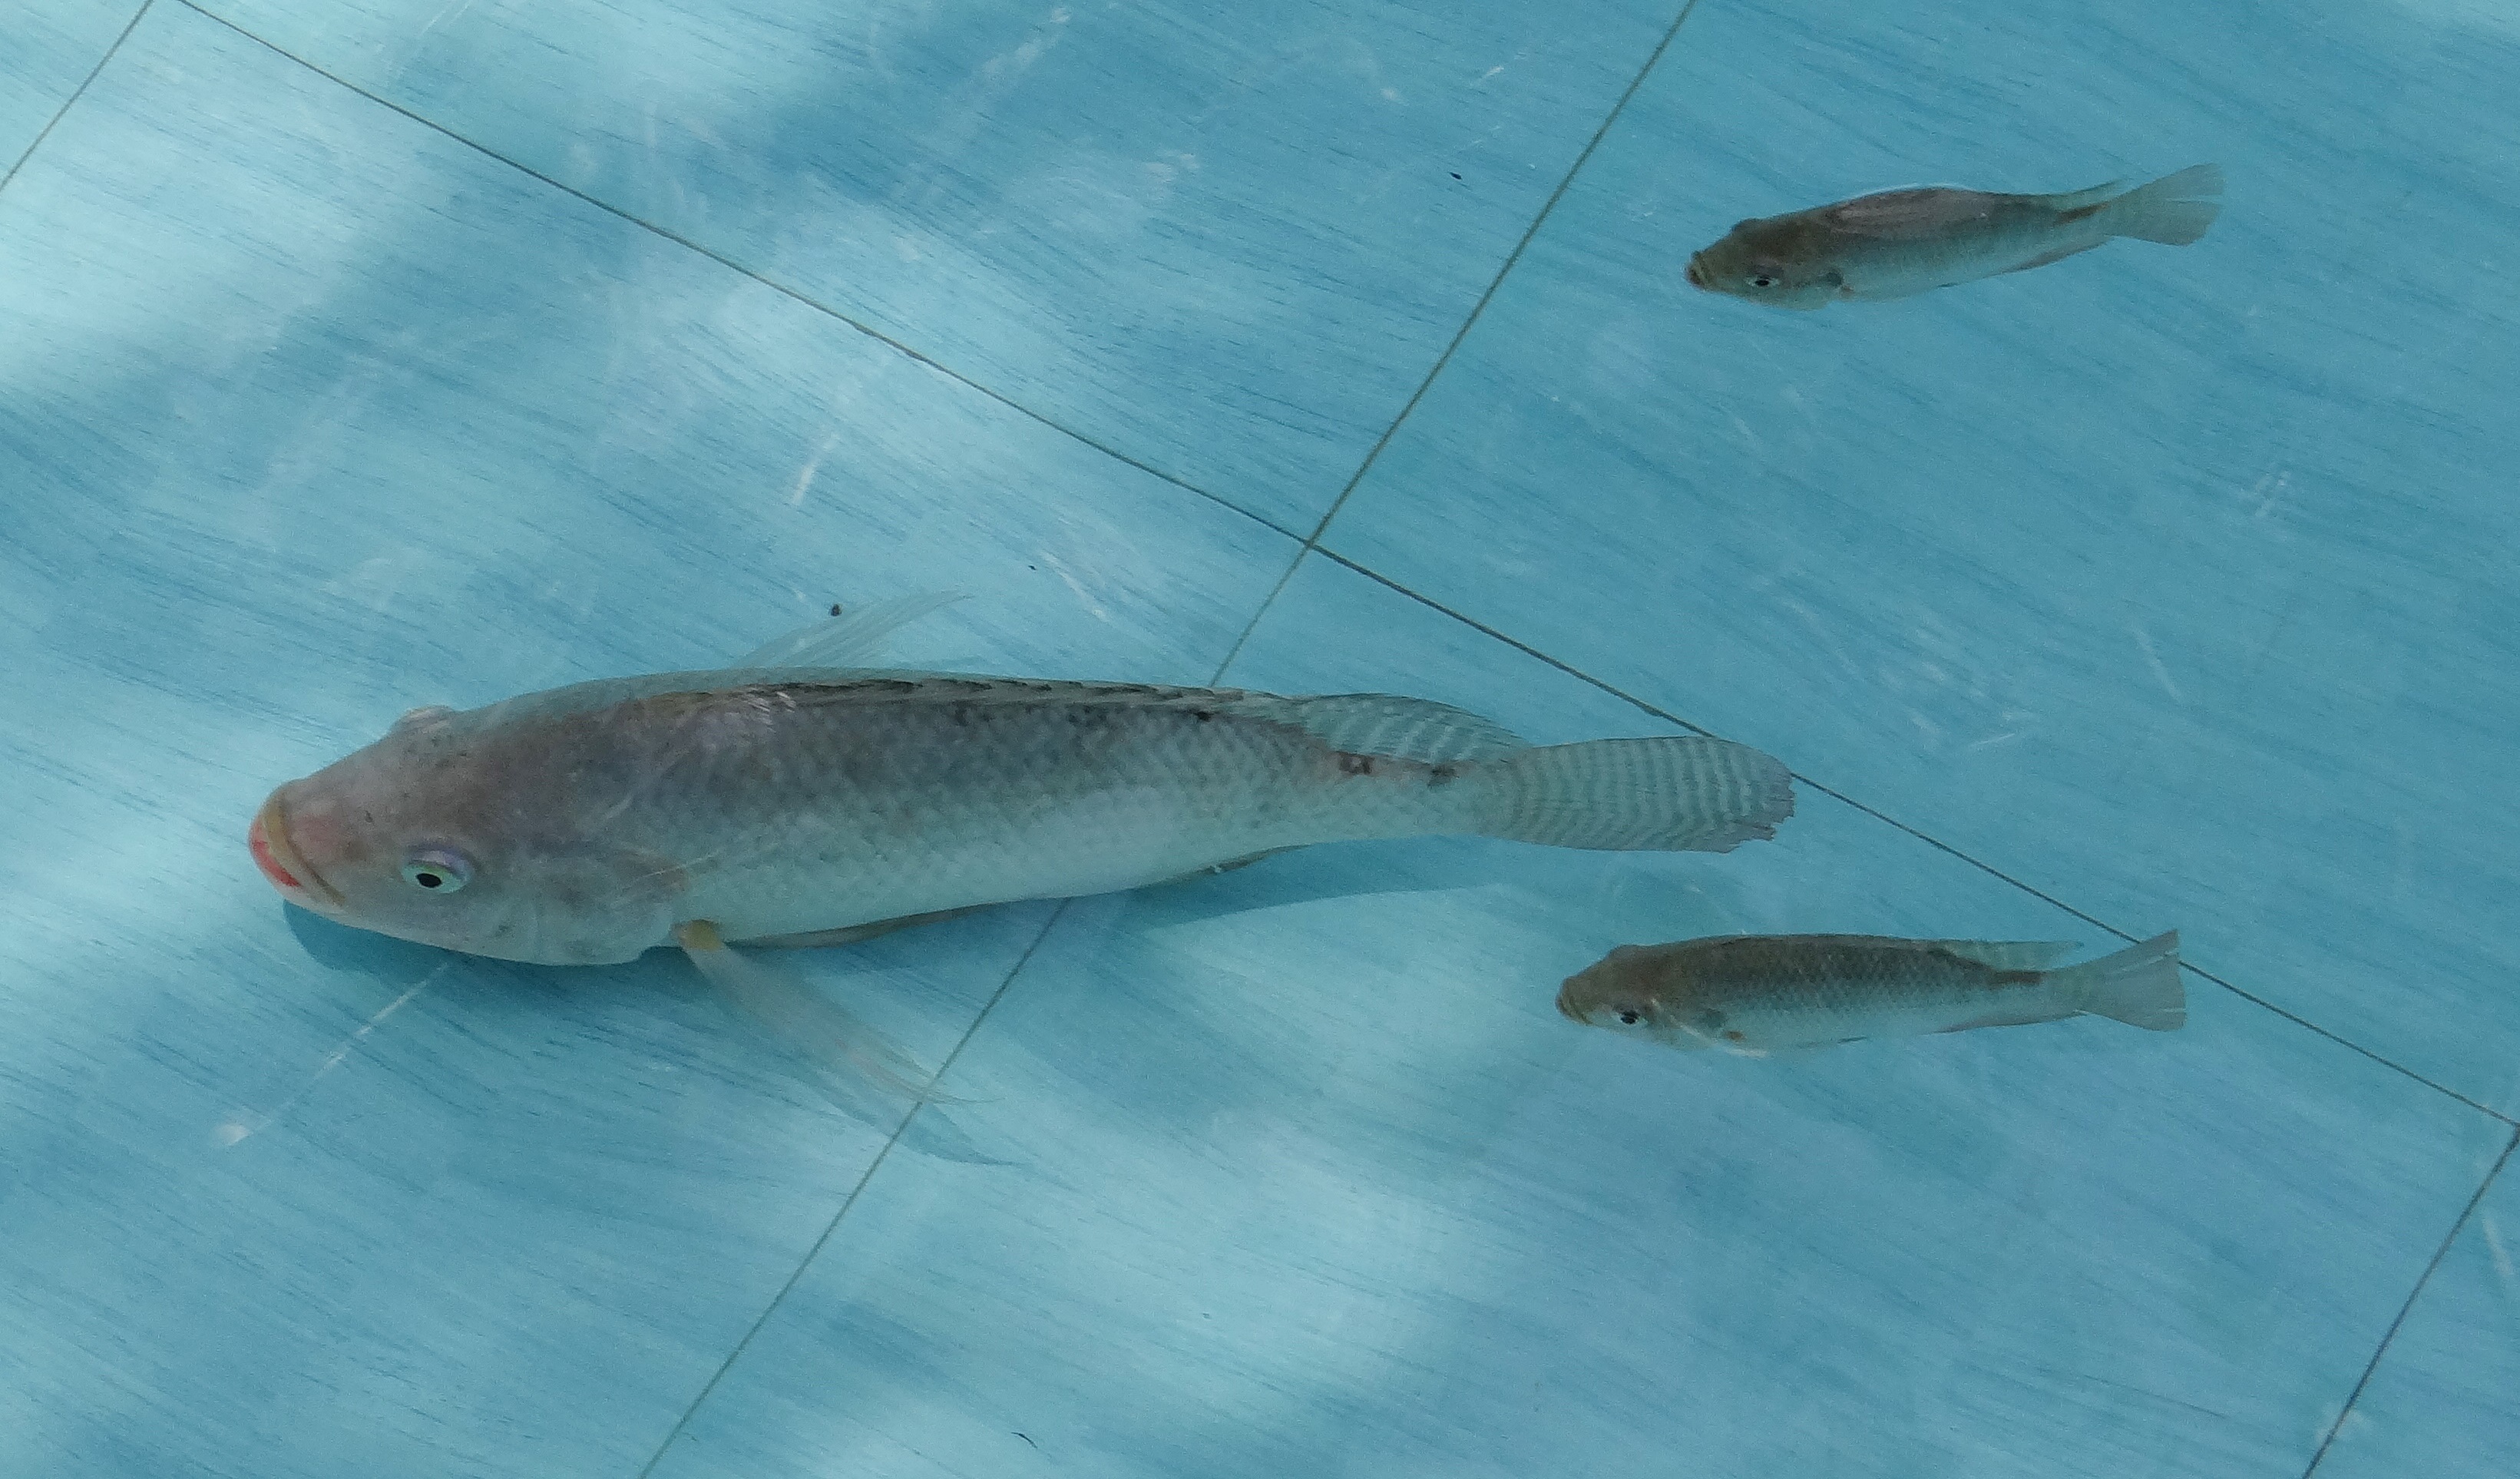
pond, aquatic, fish, dharwad, fauna, vertebrate, india, hobby, freshwater, fresh water, marine biology, tilapia